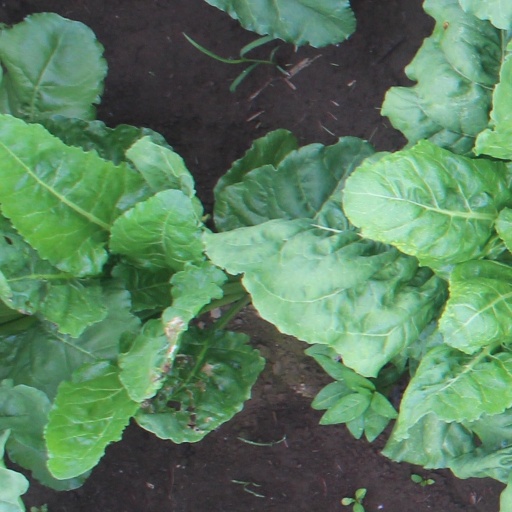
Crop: sugar beet